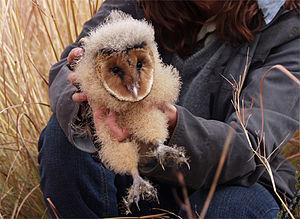
Le parc transfrontalier du ǀAi-ǀAis/Richtersveld est un parc national partagé entre l'Afrique du Sud et la Namibie qui regroupe deux anciens parcs nationaux, le parc national du Richtersveld en Afrique du Sud et le parc récréatif des sources chaudes de ǀAi-ǀAis en Namibie. C'est un vaste désert de montagne, géré conjointement par les Namas et SANParks, qui abrite la plus grande variété au monde de plantes succulentes.